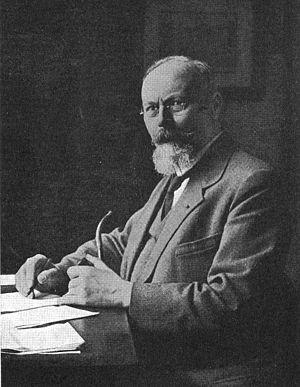
photographie en noir et blanc de Jean Haust
Jean Haust, né le 10 février 1868 à Verviers et mort le 24 novembre 1946, est un linguiste belge, professeur à l'université de Liège et militant wallon. Il est notamment l'auteur d'un dictionnaire de wallon liégeois.
Langue véhiculaire du diocèse médiéval de Liège, héritier de la Cité des Tongres, le wallon reste jusqu'au début du XXᵉ siècle la langue parlée par la majorité de la population de la Belgique romane, car le français y est seulement la langue des lettrés et des classes supérieures. Le bilinguisme wallon-français est alors une réalité, que ce soit dans le monde professionnel ou dans le monde politique. Dans la sidérurgie et à la mine, le wallon est souvent la langue utilisée pour la formation des ouvriers et dans de nombreuses communes, les conseils communaux se font souvent dans les deux langues. La littérature wallonne a connu son « âge d'or », à la fin du XIXᵉ siècle.